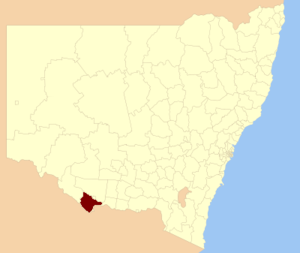
Le comté de Murray est une zone d'administration locale dans la Riverina au sud de la Nouvelle-Galles du Sud en Australie.